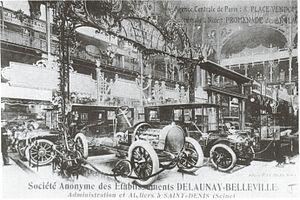
carte ancienne des Etablissements Delaunay-Belleville à Saint-Denis
Delaunay-Belleville était une marque française d'automobiles de luxe créée en 1904 par deux frères, Pierre et Robert Delaunay Belleville.
Saint-Denis est une commune française limitrophe de Paris, située au nord de la capitale, dans le département de la Seine-Saint-Denis, dont elle est sous-préfecture, en région Île-de-France.